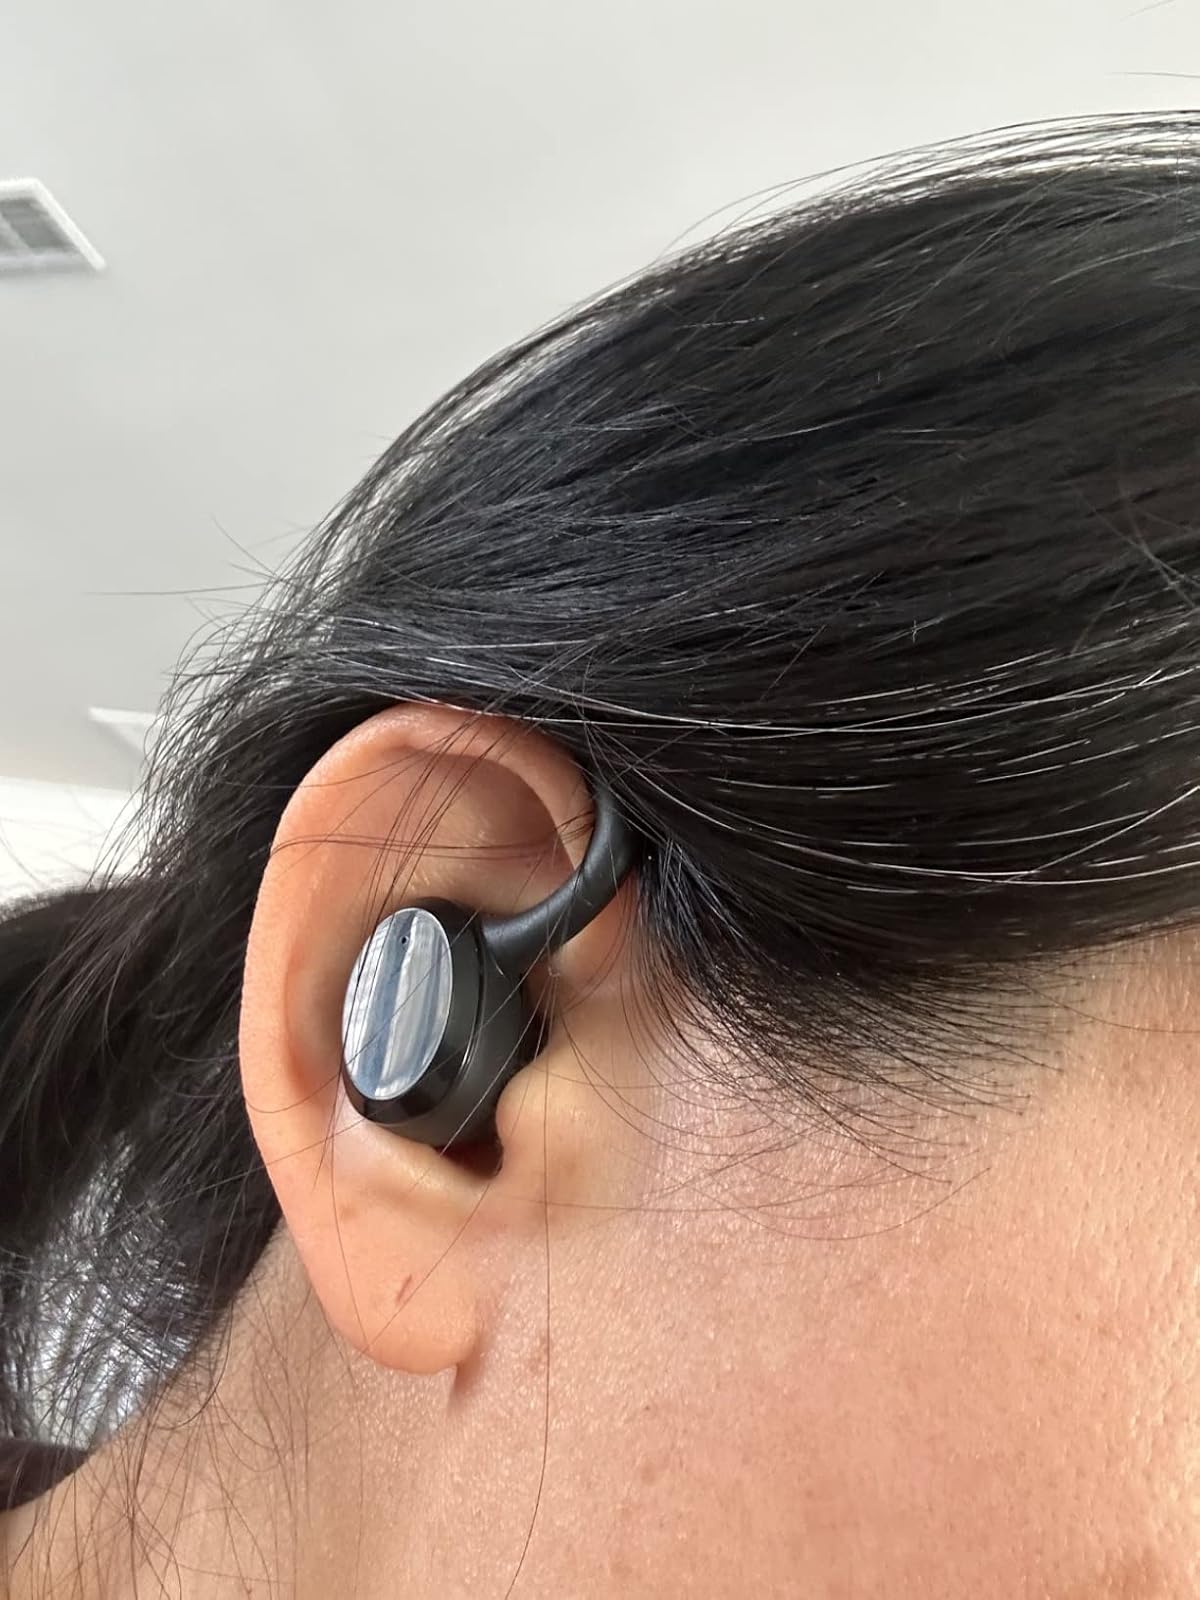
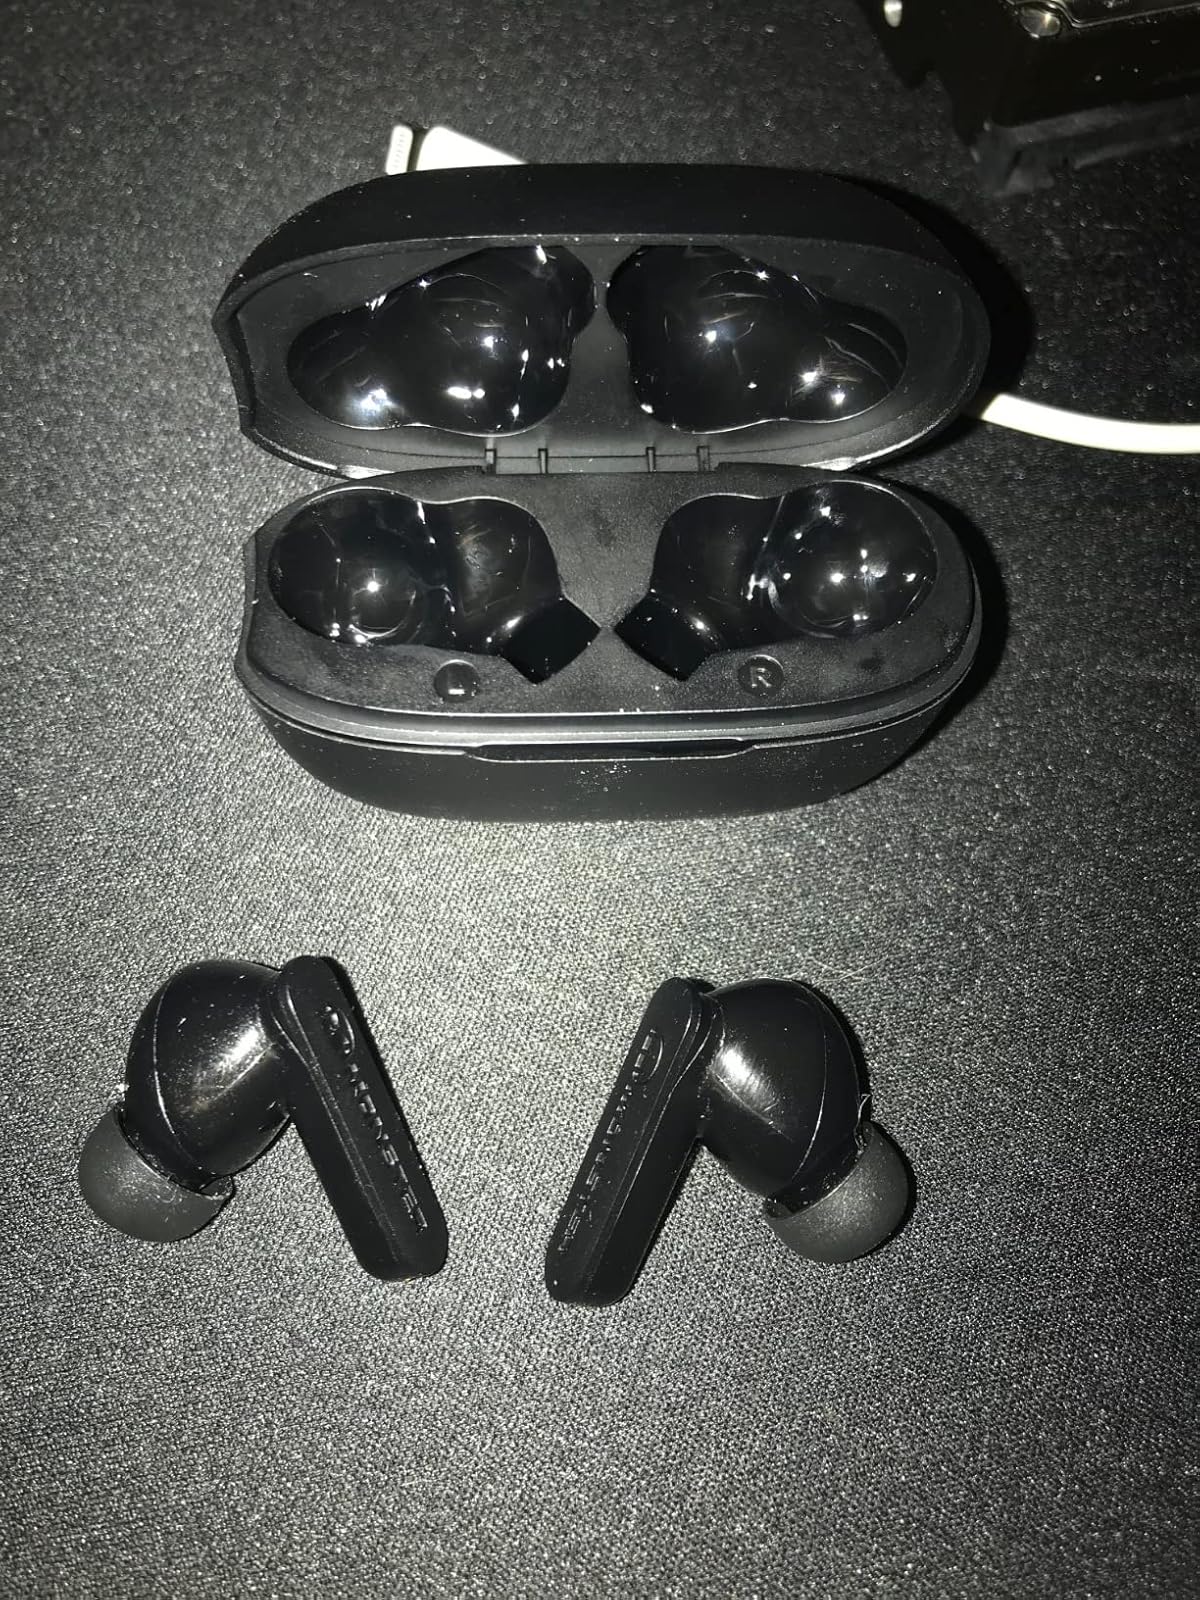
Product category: earbuds
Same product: no